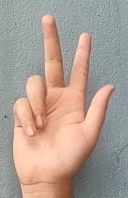
ASL sign: 3